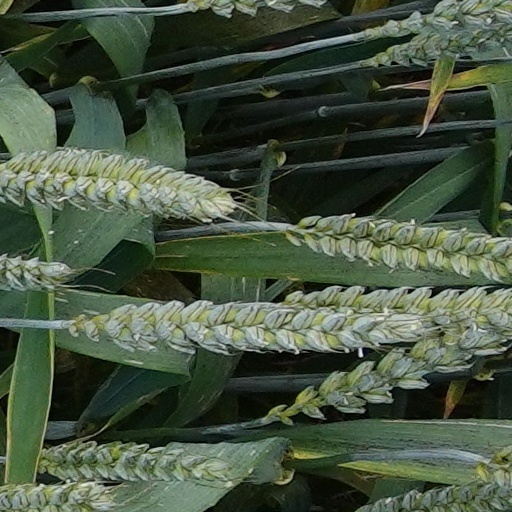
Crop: wheat